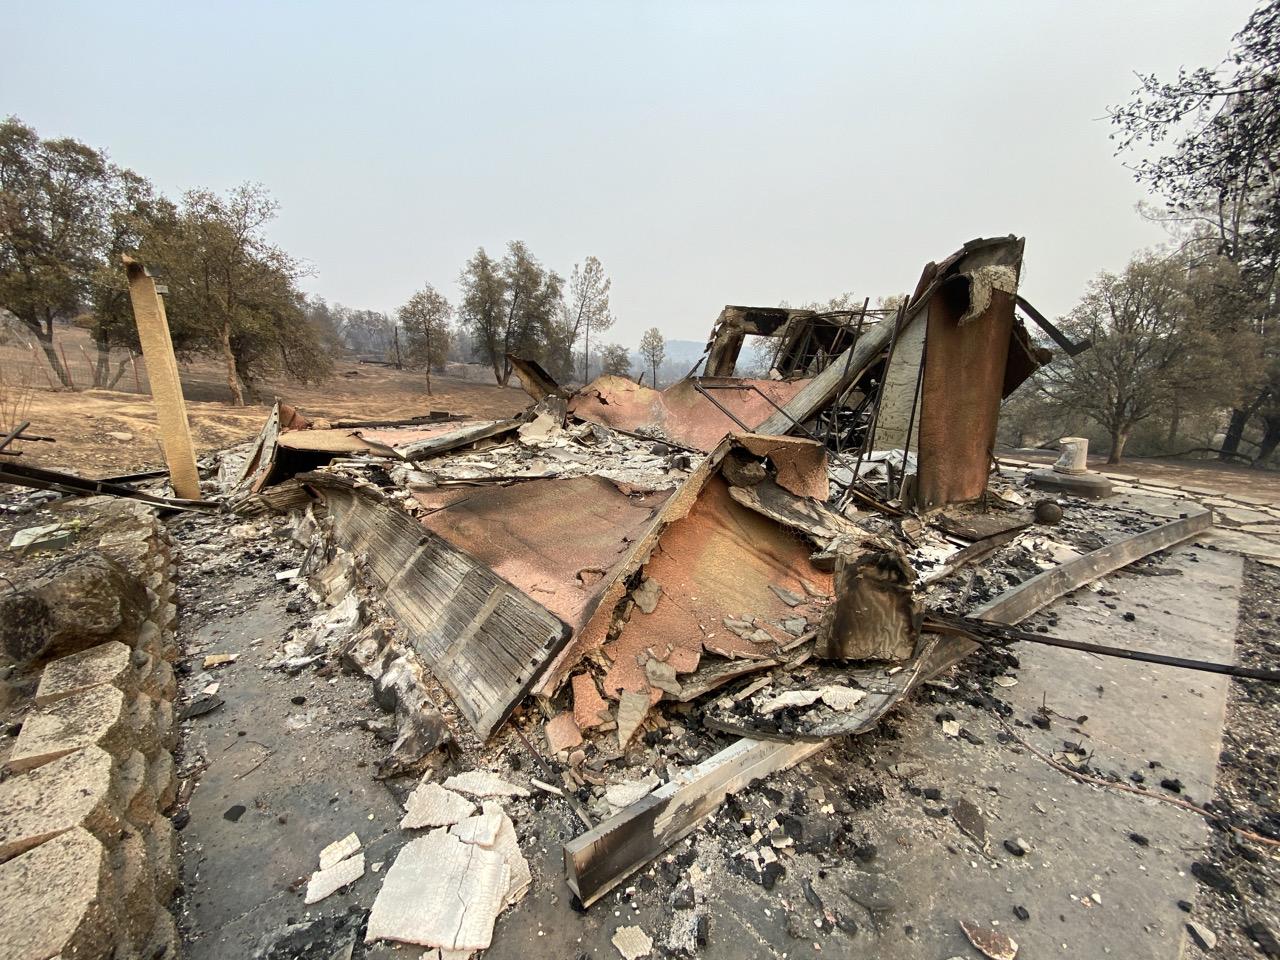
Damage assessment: destroyed